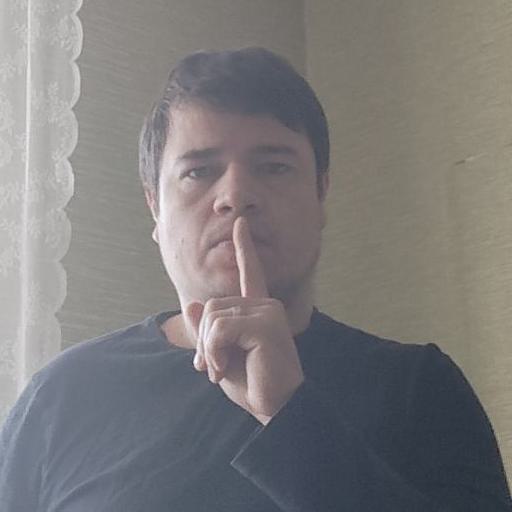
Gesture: mute